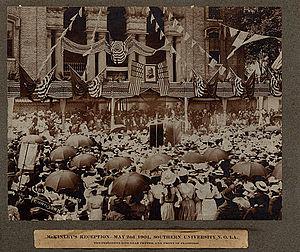
La Southern University est une université traditionnellement noire de la ville de Baton Rouge, capitale de la Louisiane.